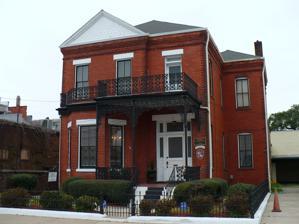
Building: Meaher–Zoghby House
Country: United States of America
Year built: 1901
Historic house in Alabama, United States United States historic place Meaher–Zoghby House U.S. National Register of Historic Places U.S. Historic district Contributing property The Meaher–Zoghby House in 2009 Show map of Mobile, Alabama Show map of Alabama Show map of the United States Location 5 North Claiborne Street, Mobile, Alabama , United States Coordinates 30°41′27″N 88°2′46″W / 30.69083°N 88.04611°W / 30.69083; -88.04611 Built 1901 Part of Lower Dauphin Street Historic District NRHP reference No. 84000672 Added to NRHP January 5, 1984 The Meaher–Zoghby House is a historic townhouse in Mobile, Alabama .  The two-story brick structure was built in 1901 for Augustine Meaher.  It retains its original cast iron details and front yard fence. The house was added to the National Register of Historic Places on January 5, 1984. In addition to being listed individually on the National Register of Historic Places, it is also a contributing building to the Lower Dauphin Street Historic District . References